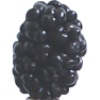
Label: Mulberry 1